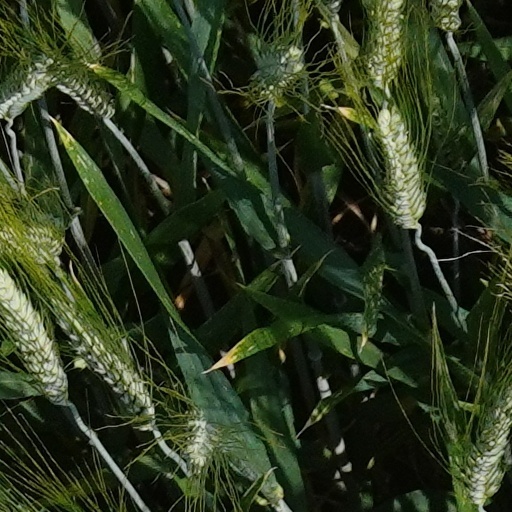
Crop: wheat